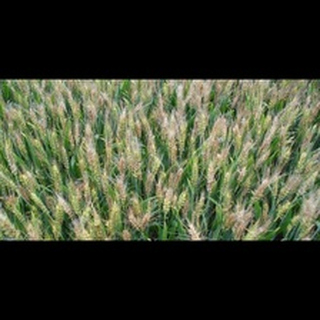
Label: wheat_fusarium_head_blight